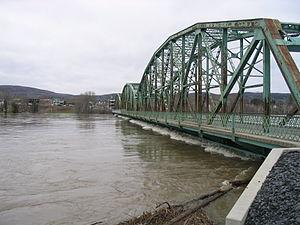
Le pont Clair-Fort Kent est un pont traversant le fleuve Saint-Jean. Il relie le village canadien de Clair à la ville américaine de Fort Kent. Le chirurgien Paul Carmel Laporte eut l'idée de ce pont et, après maintes démarches, le gouvernement du Canada accepta le projet en 1929.